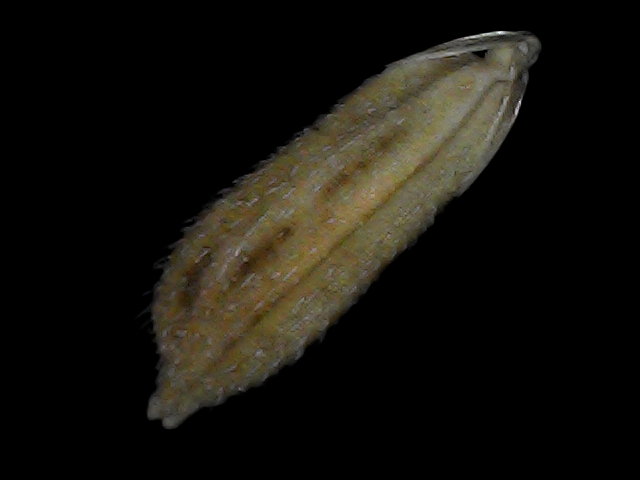
Rice variety: Bd93